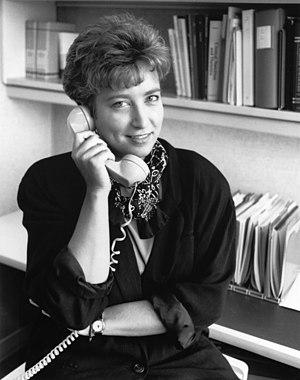
Le téléphone est un appareil de communication initialement conçu pour transmettre la voix humaine et pouvoir communiquer à distance.
En téléphonie, un combiné est un composant d'un téléphone que l'utilisateur tient dans la main lors d'un appel téléphonique.